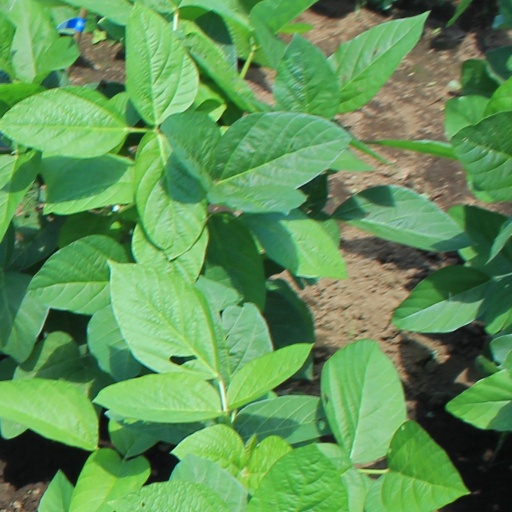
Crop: soybean